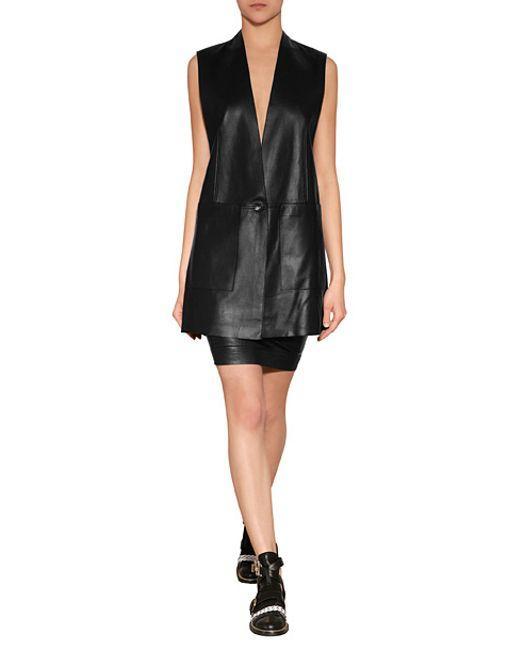
Ärmellose schwarze Lederjacke mit V-Ausschnitt für Damen